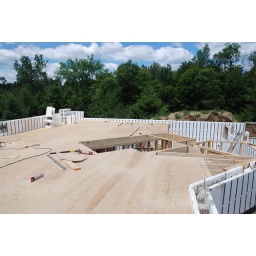
We are standing in the kitchen looking through the staircase to the living area. Well, use your imagination...